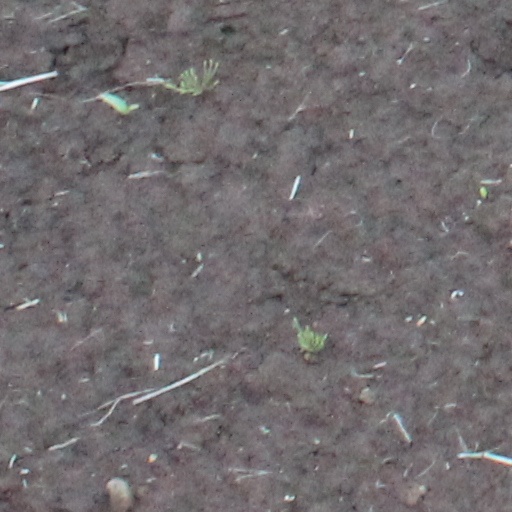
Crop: wheat